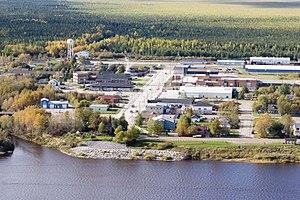
Moosonee est une ville canadienne située dans nord de l'Ontario. Elle est la tête de ligne du Chemin de fer Ontario Northland, sur la Baie James. Les marchandises y sont transférées sur des barges ou des avions pour être distribuées dans les communautés plus nordiques. Moosonee n'est pas très loin au nord mais est isolée à cause du manque de liens routiers vers le reste de l'Ontario. La communauté était le site d'un poste de traite de la fourrure instauré en 1903 par Révillon Frères, compétiteurs de la Compagnie de la Baie d'Hudson, qui a racheté plus tard Révillon.